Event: Nepal Earthquake
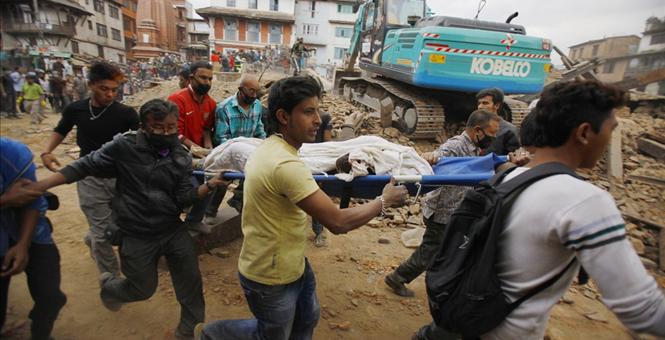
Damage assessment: damage